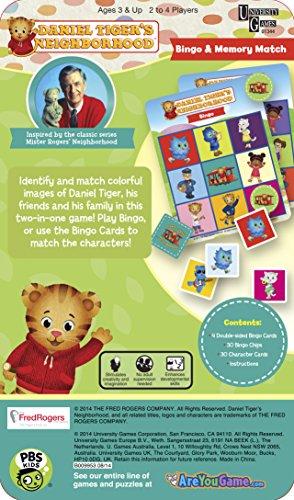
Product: Daniel Tiger's Neighborhood Bingo & Memory Match Tin
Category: Toys & Games | Games & Accessories | Card Games
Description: Identify and match colorful images of Daniel Tiger, his friends, and his family in this two-in-one game.
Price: $10.83
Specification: ProductDimensions:7.8x4.5x2inches|ItemWeight:2.2pounds|ShippingWeight:8.5ounces(Viewshippingratesandpolicies)|Manufacturer:UniversityGames|ASIN:B00KDGXV1G|DomesticShipping:ItemcanbeshippedwithinU.S.|InternationalShipping:ThisitemcanbeshippedtoselectcountriesoutsideoftheU.S.LearnMore|Itemmodelnumber:1344|DatefirstlistedonAmazon:May14,2014